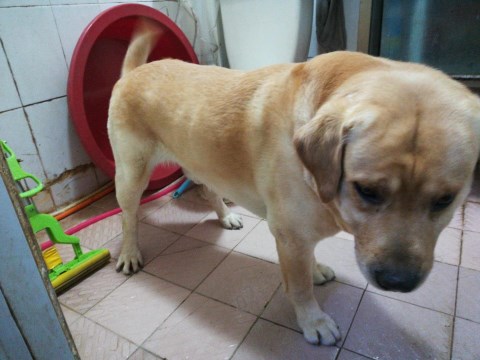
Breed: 3580-n000122-Labrador_retriever